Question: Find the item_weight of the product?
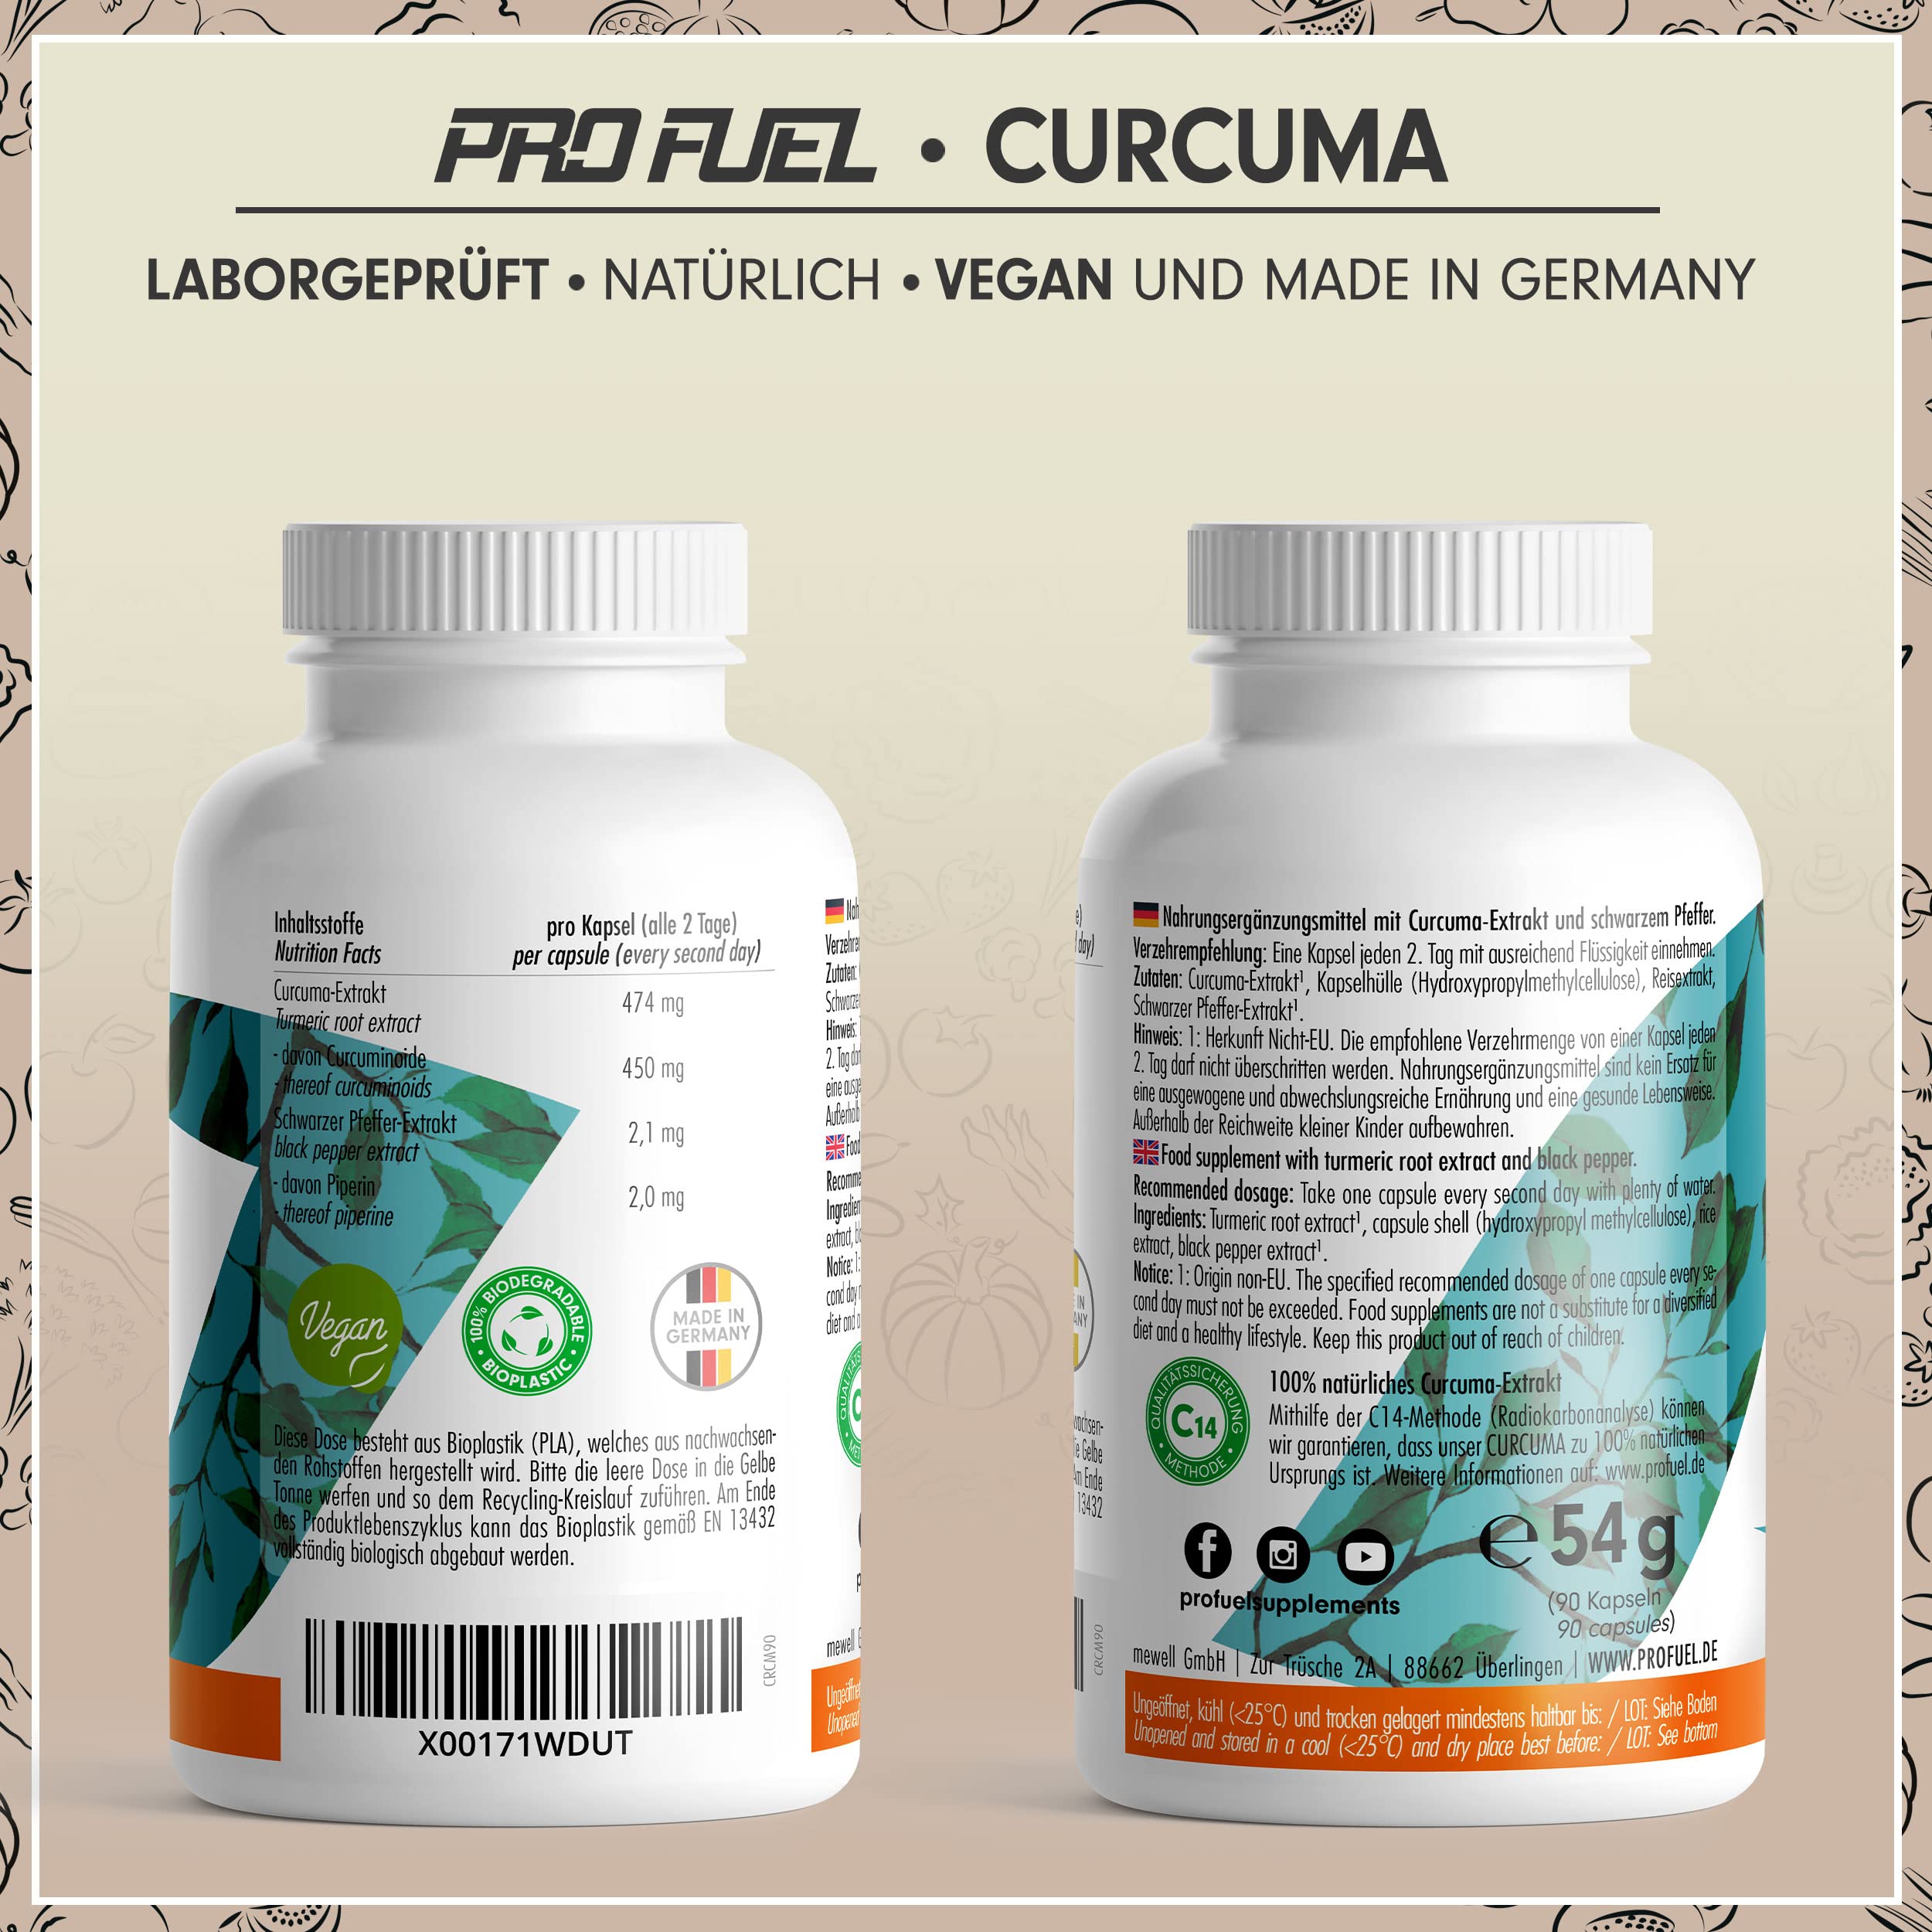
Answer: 1.0 ounce